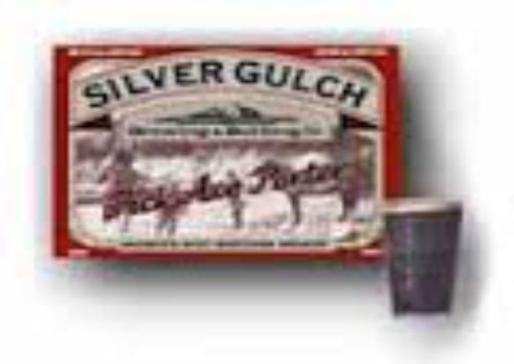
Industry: Food